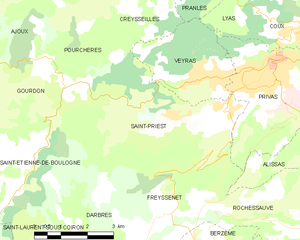
Carte des communes françaises: Saint-Priest